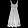
Label: Dress